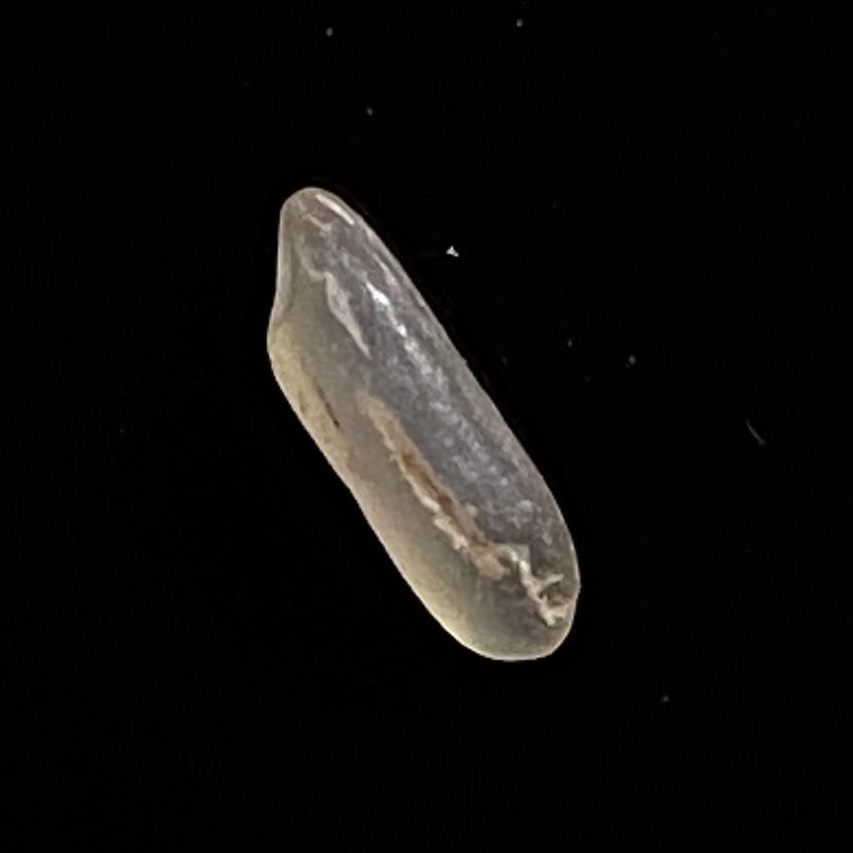
Rice variety: BR29